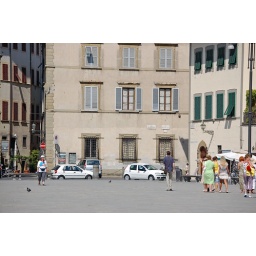
Dirty line on far building shows how high the river flooded in '66